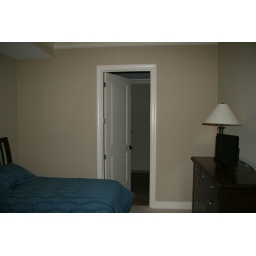
Downstairs guest bedroom in Penthouse. Through door is the attached bathroom.